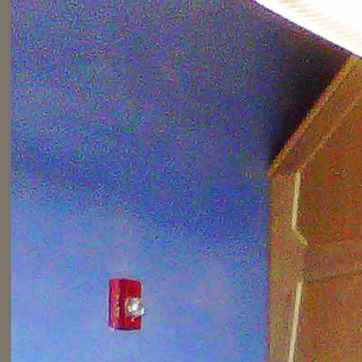
Material: painted